Atlus

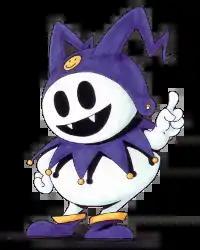
Designed by Kazuma Kaneko, Jack Frost has been Atlus' mascot since the character's inception in 1990.

Jack Frost, who appears as a demon character in the "Shin Megami Tensei" franchise, is the company mascot. Resembling a snowman, he has teeth, a tail and no nose, and wears a jester hat, collar, and shoes. His catchphrase is "Hee-Ho". He has appeared in several games in the "Shin Megami Tensei" series, as well as the "Jack Bros." and Persona games. Jack Frost is a hidden character in the North American and Japanese versions of "", with a larger role in the Japanese version. He has a family; more relatives were created since "Shin Megami Tensei II", including King Frost, Jack-O-Lantern (Known as "Pyro Jack" in some localizations), Frost 5 Senshi, and Black Frost.